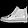
Label: Ankle boot